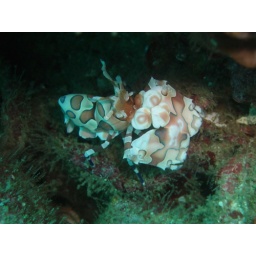
I couldn't find him in the fish identification book